Charles Coburn

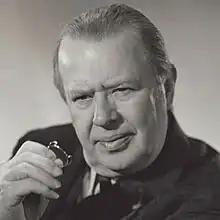
Charles Coburn in 1939

Charles Douville Coburn (June 19, 1877 – August 30, 1961) was an American actor and theatrical producer. He was nominated for a Best Supporting Actor Academy Award ("Oscar") three times – for "The Devil and Miss Jones" (1941), "The More the Merrier" (1943) and "The Green Years" (1946) – winning for his performance in "The More the Merrier". He was honored with a star on the Hollywood Walk of Fame (in Hollywood, Los Angeles, California) in 1960 for his contribution to the film industry.